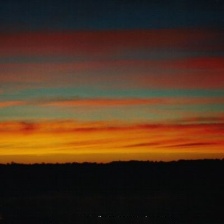
Cloud type: Altostratus